Beat the Devil (novel)

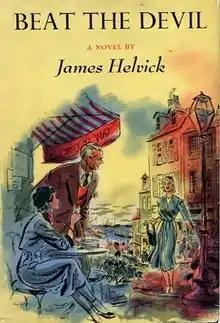
First US edition

Beat the Devil is a 1951 thriller written by Claud Cockburn under the pseudonym James Helvick. Cockburn used the pseudonym, though he had left the British Communist Party in 1947, he was still considered a "Red" during the early years of the Cold War, which was rife with anti-communist sentiment. "Beat the Devil" was Cockburn's first novel, and the first work of fiction that the long-time political journalist had written since the 1920s. The title was later used by Cockburn's son Alexander for his regular column in "The Nation".